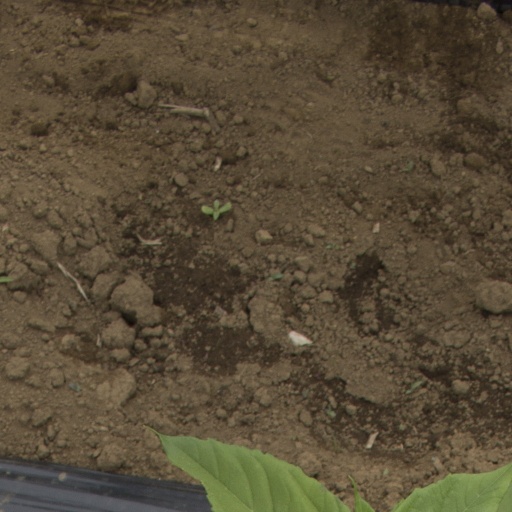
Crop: Jerusalem artichoke